Oppidum de Nages

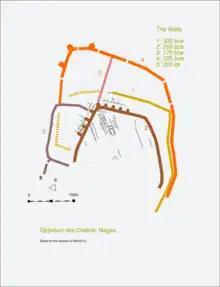

The name Vaunages is a contraction of "Vallée de Nages", the valley of Nages, which is a furrowed combe at the edge of the garrigues plateau, surrounded by 200m-high hills that isolate it from the surroundings. There are two natural entrances, one to east coming from Nîmes, and one to the south towards Vergèze. As the name suggests Nages, and the hill behind play a dominant rôle in the area. There are hundreds of archaeological sites in the Vaunage. However it is the oppidum of Nages that has provided the richest archeological finds.